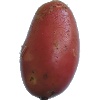
Label: Potato Red Washed 1